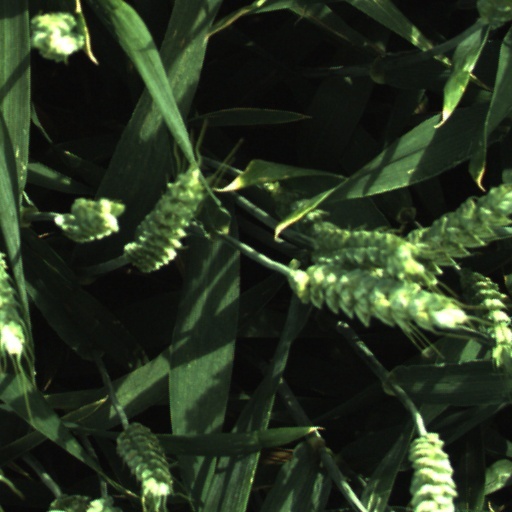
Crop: wheat